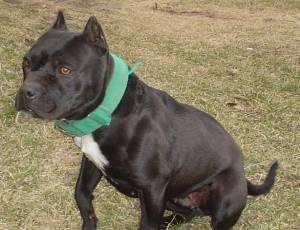
american pit bull terrier